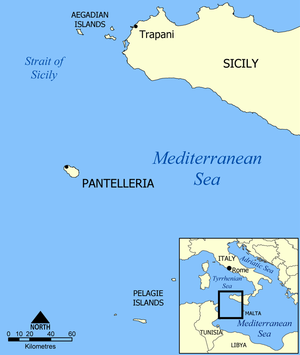
Pantelleria
Pantellerias beliggenhed
Pantelleria er en italiensk ø beliggende sydvest for Sicilien i en afstand af 70 km fra Tunesien og 85 km fra Sicilien. Pantelleria har et areal på ca. 83 km² og er dermed Italiens femtestørste ø. Øen udgør en selvstændig kommune med ca. 6.000 indbyggere. Der er færgeforbindelse til Trapani på Siciliens vestkyst.